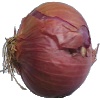
Label: Onion Red 1